Dalby Church

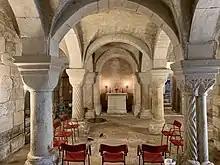
A view of the interior of the crypt of the church

During the 12th century, the church was enlarged and partially redesigned. The nave was shortened towards the west, and the entire west end of the church remade into something resembling a westwork. The crypt was converted into an entrance hall, its current vaults were built and an entrance facing west, toward the courtyard of the building complex adjacent to the church there, was opened. The entrance hall, which later again became transformed into a crypt, is stylistically very similar to the crypt of Lund Cathedral, and mason's marks from the same masons have been found in both crypts. An upper floor was added above the crypt in Dalby, in layout similar to the entrance hall, and this part of the church developed into a short tower. The two rooms were connected with staircase towers in both the north and south corners, in an angle to the nave. The upper floor of the tower appears to have been connected to the building complex to the west of the church, since there originally was an entrance to the west also on the second floor. The decoration surrounding the current west portal of the church (on the ground floor) may originally have belonged to this entrance on the second floor.